Setibhor

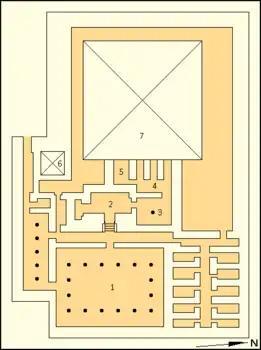
Layout of Setibhor's complex. In order: 1) Colonnaded courtyard; 2) Five niche statue chapel; 3) "Antichambre carrée"; 4) Storerooms; 5) Offering hall; 6) Cult pyramid; 7) Main pyramid.

Her pyramid was known for a long time, lying next to that of the king at Saqqara and is known for its unusually large size, the largest built for a Queen in the Old Kingdom. Her name and titles were found on a column in 2019. The pyramid incorporates elements that were previously only used in the complexes of the king.